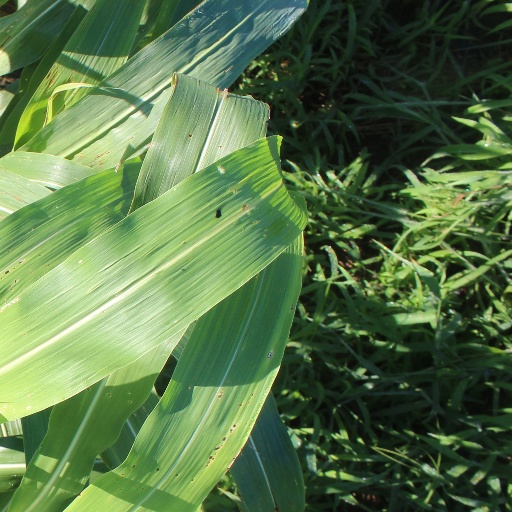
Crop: sorghum